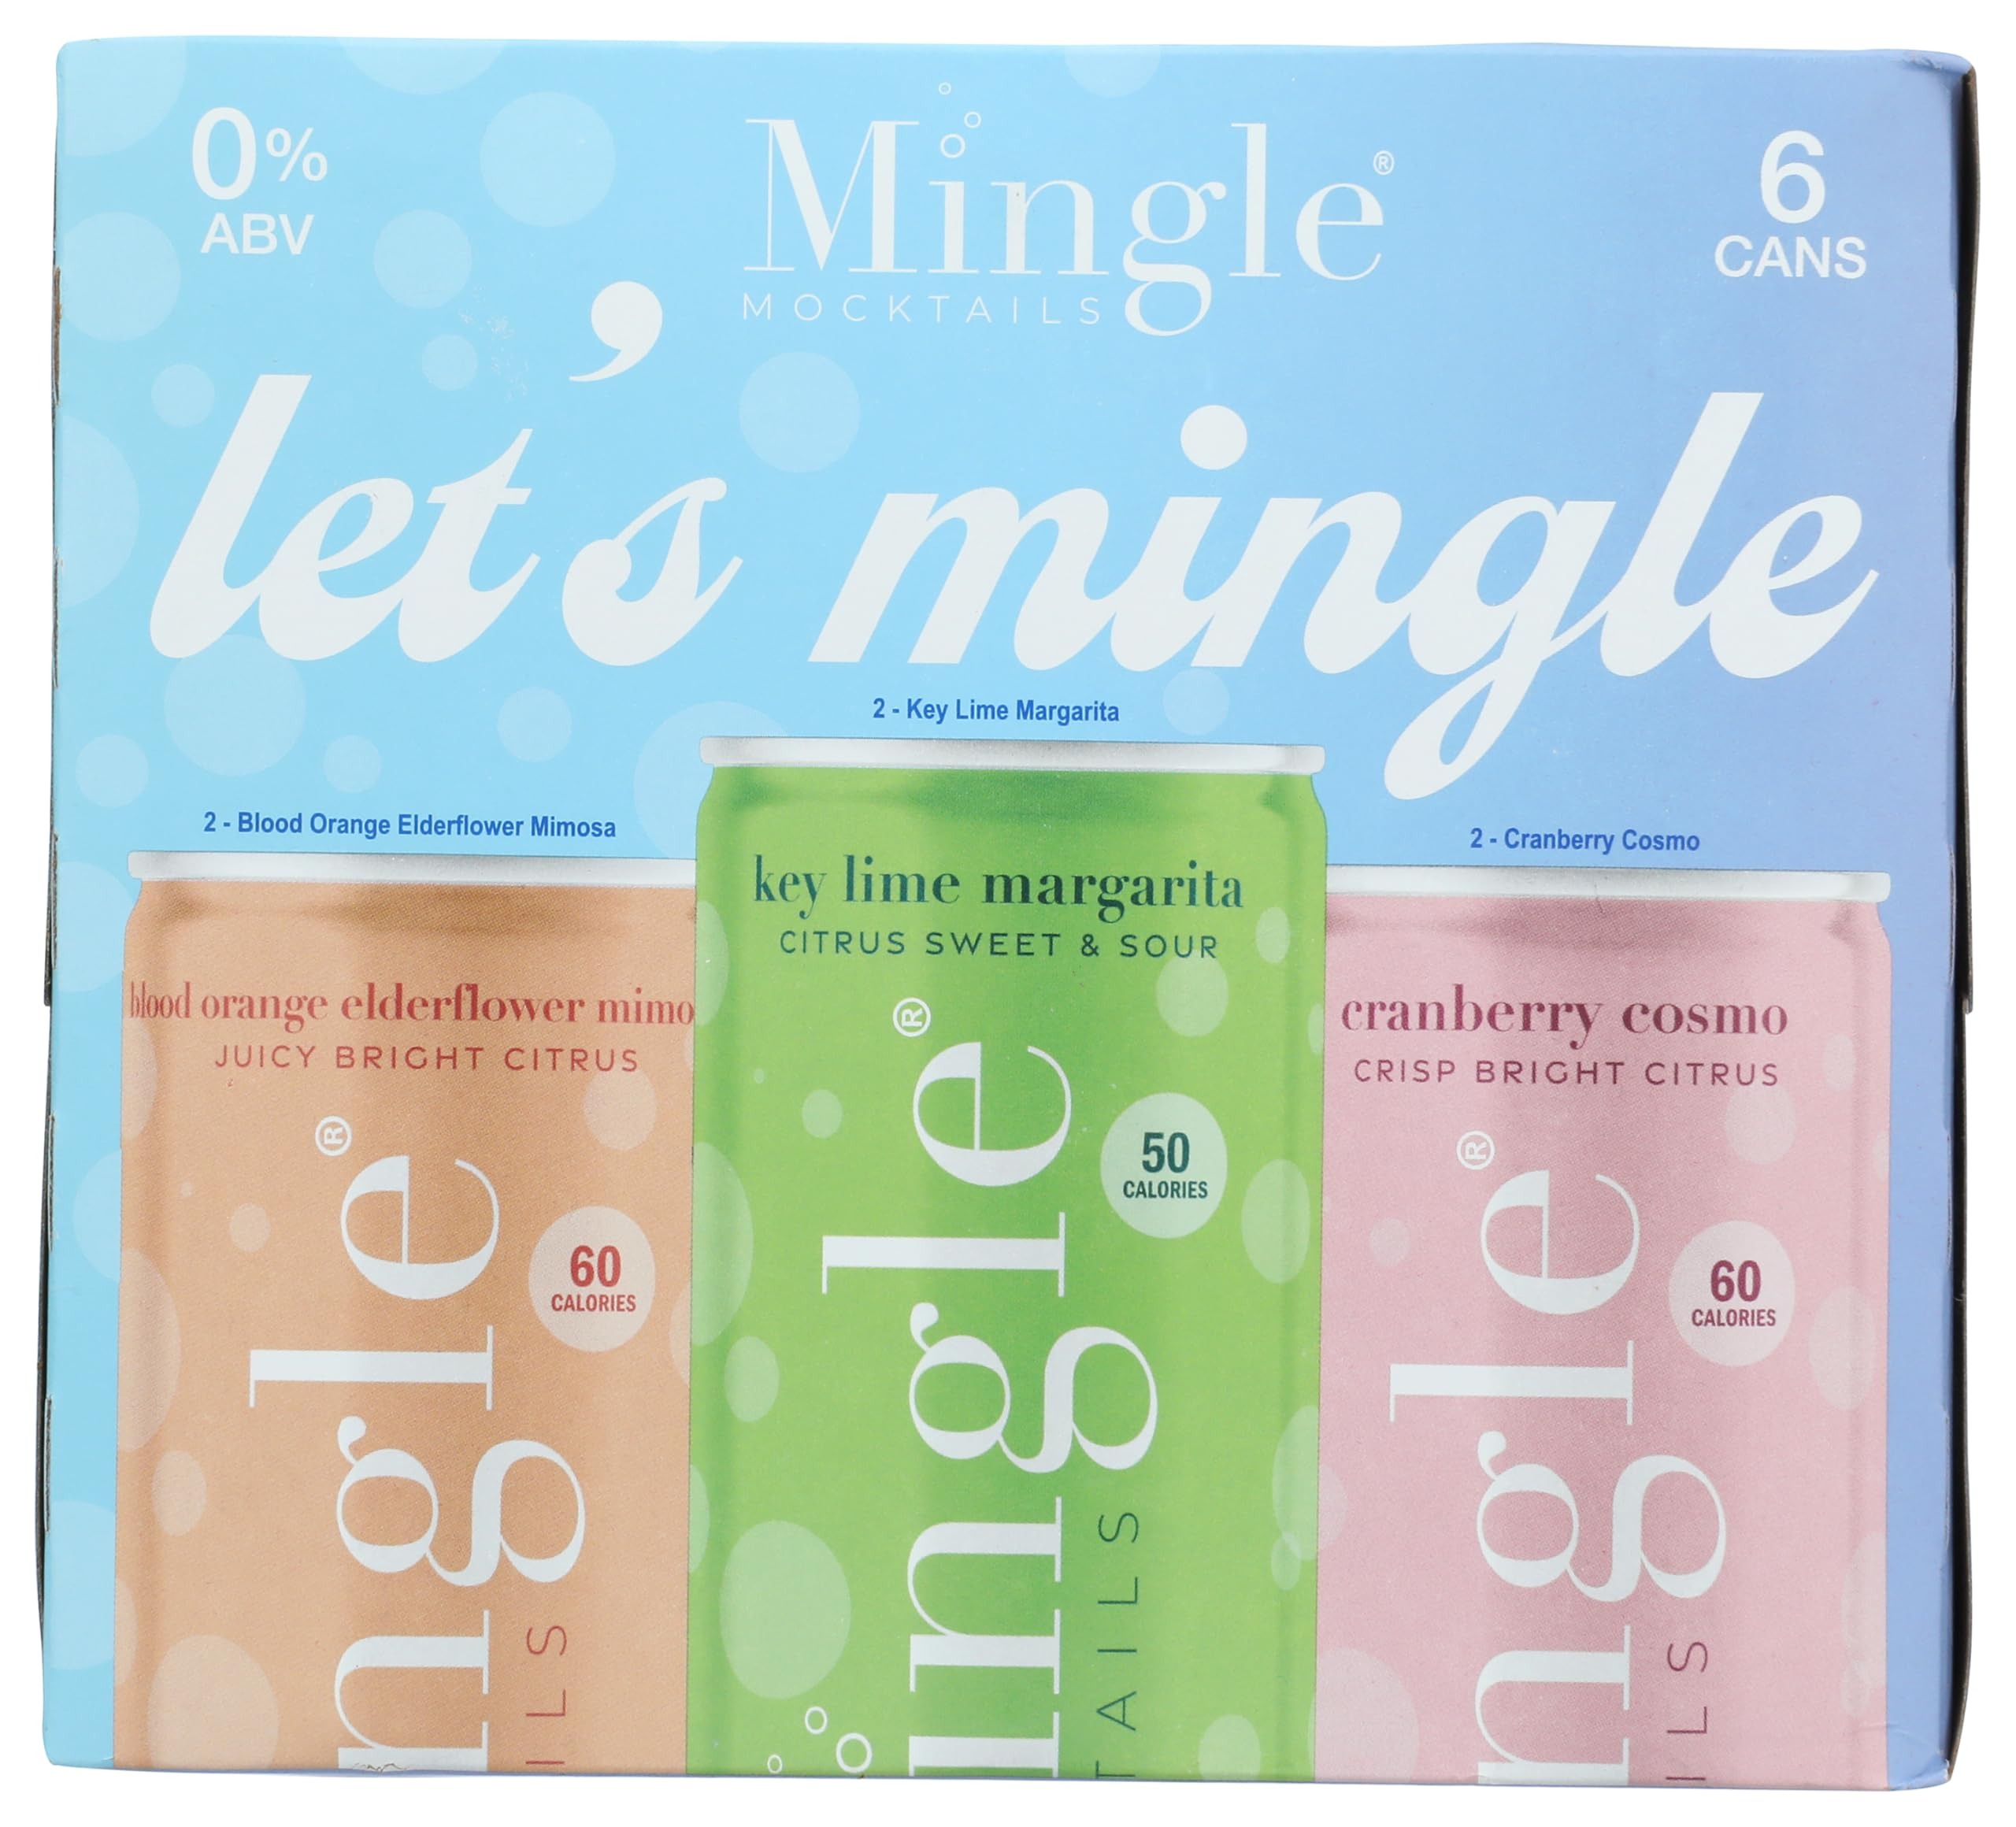
Item Name: Mingle Non-Alcoholic Party Pack Mocktail Variety 6pk Cans, 12 FZ
Product Description: Beverage
Value: 72.0
Unit: Fl Oz

Price: 19.99